Underwater search and recovery

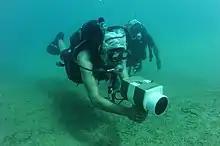
Underwater search aids include hand held sonar devices

A "specific" search is an attempt to locate a known object in a known area where it was believed to be lost even if the time period is undefined, and the search terminates upon the location of the object. The classic example of this would be an item lost overboard from a boat, which needs to be recovered.